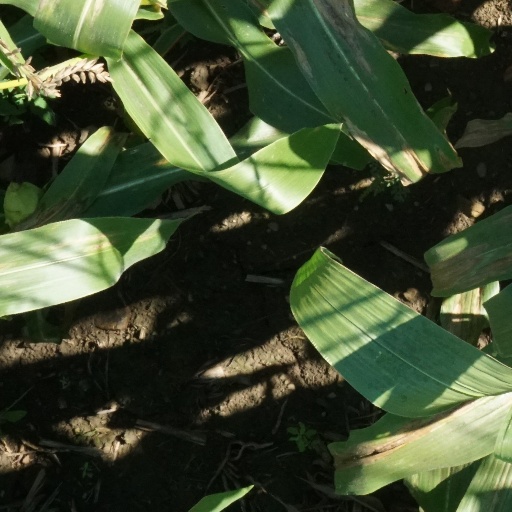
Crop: maize; corn